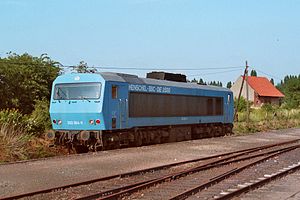
Henschel-BBC DE2500
Henschel-BBC DE2500 i Ransbach
Henschel-BBC DE2500 var en serie på tre prototypelokomotiver, som blev afprøvet af Deutsche Bahn i begyndelsen af 1980'erne, Lokomotiverne, der fik typebetegnelsen DB 202, var dieselelektriske, men med den væsentlige forskel, at de ikke havde banemotorer til jævnstrøm, men i stedet brugte 3-fasede asynkrone vekselstrømsmotorer som banemotorer.